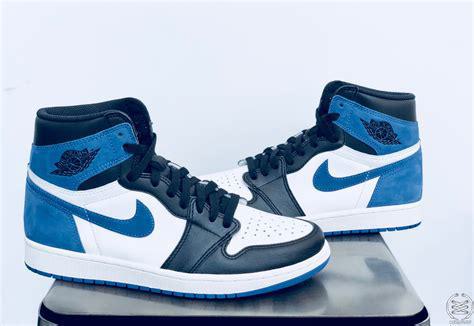
Brand: Nike
Model: 1